Congress of Lushnjë Museum

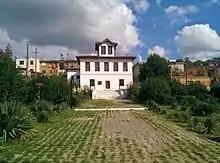
The building where the Congress was held

Congress of Lushnjë Museum is a museum in Lushnjë, Albania. The Congress of Lushnjë was held here in 1920. In 1970, the building was turned into a museum devoted to patriotism. It contains numerous photographs and original documents related to Albania's struggle against Fascism. The white building has 5 bays on the middle floor and 2 bays on the top floor.